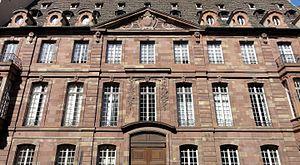
Alsace, Bas-Rhin, Strasbourg, Hôtel d'Andlau-Klinglin (XVIIIe), 25 rue de la Nuée-Bleue. This building is classé au titre des Monuments Historiques. It is indexed in the Base Mérimée, a database of architectural heritage maintained by the French Ministry of Culture,
Le port autonome de Strasbourg est un port fluvial basant son activité sur le Rhin. Il est le deuxième port fluvial de France après le Port autonome de Paris et le deuxième port rhénan après Duisbourg.